Eddie Irvine

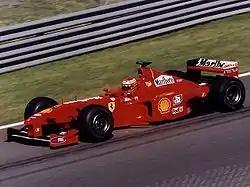
Irvine driving for Ferrari at the 1999 Canadian Grand Prix

For 1999, Irvine was confident heading into the season, saying: "After last year's results where I got my best ever championship finish with fourth place overall, now, for this year, I want to do even better". His season got off to a good start: after 81 Grand Prix, Irvine scored his maiden Formula One victory at the season opening round in Australia, giving him the lead of the World Drivers' Championship for the first time. In the following race in Brazil an unscheduled pitstop, due to blocked radiators, cost Irvine a podium finish, and he ultimately finished fifth. Three weeks later in the San Marino Grand Prix, Irvine would miss out on another podium finish, after his car suffered an engine failure on lap 47 (of 62) while in a comfortable third place, losing him the lead of the Drivers' Championship to teammate Schumacher. Irvine finished second at Monaco and set the fastest lap (his career one and only) and survived a collision with McLaren driver David Coulthard on the way to a third-place finish in Canada.